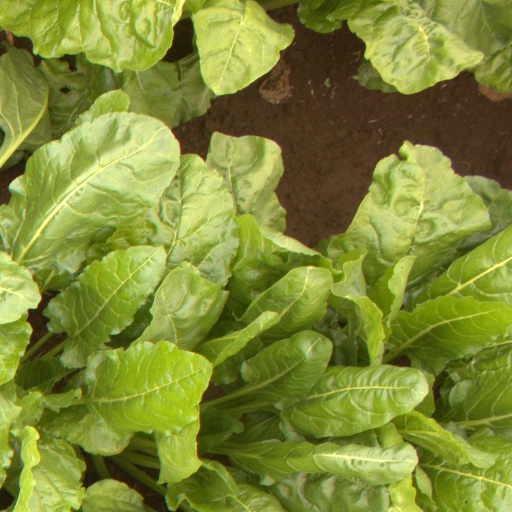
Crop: sugar beet